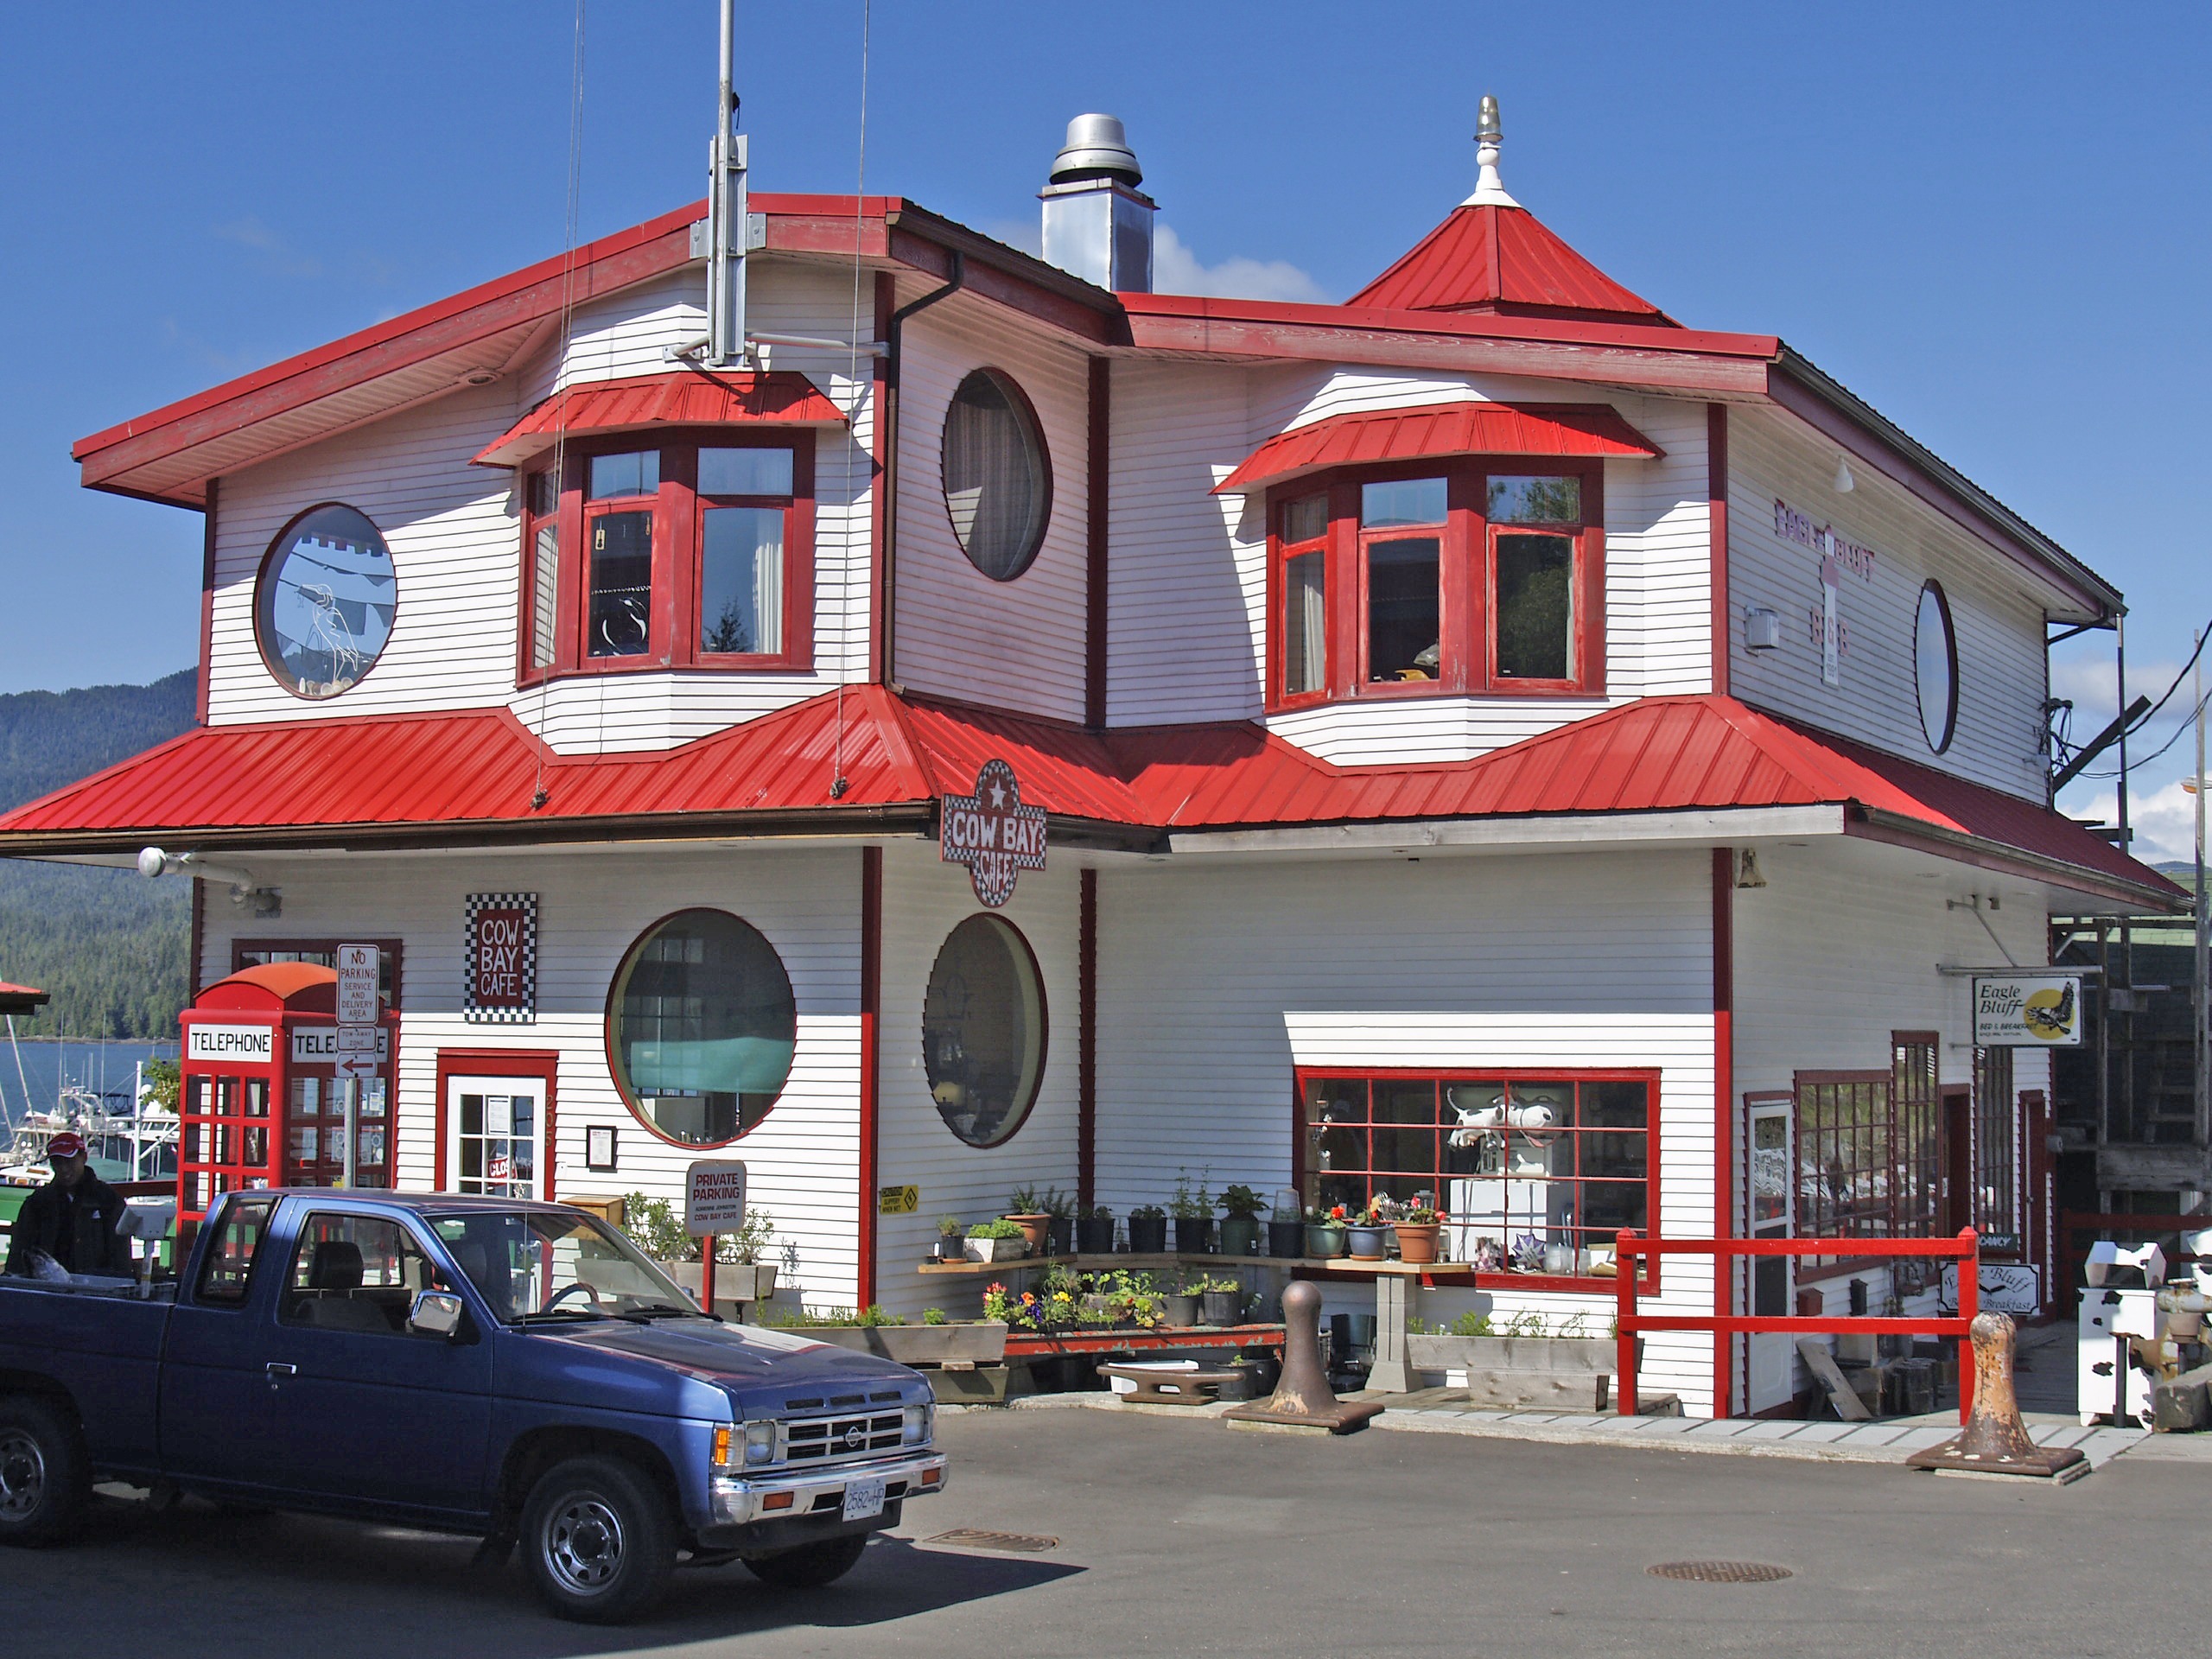
house, town, building, restaurant, city, home, harbor, canada, pacific, british columbia, prince rupert